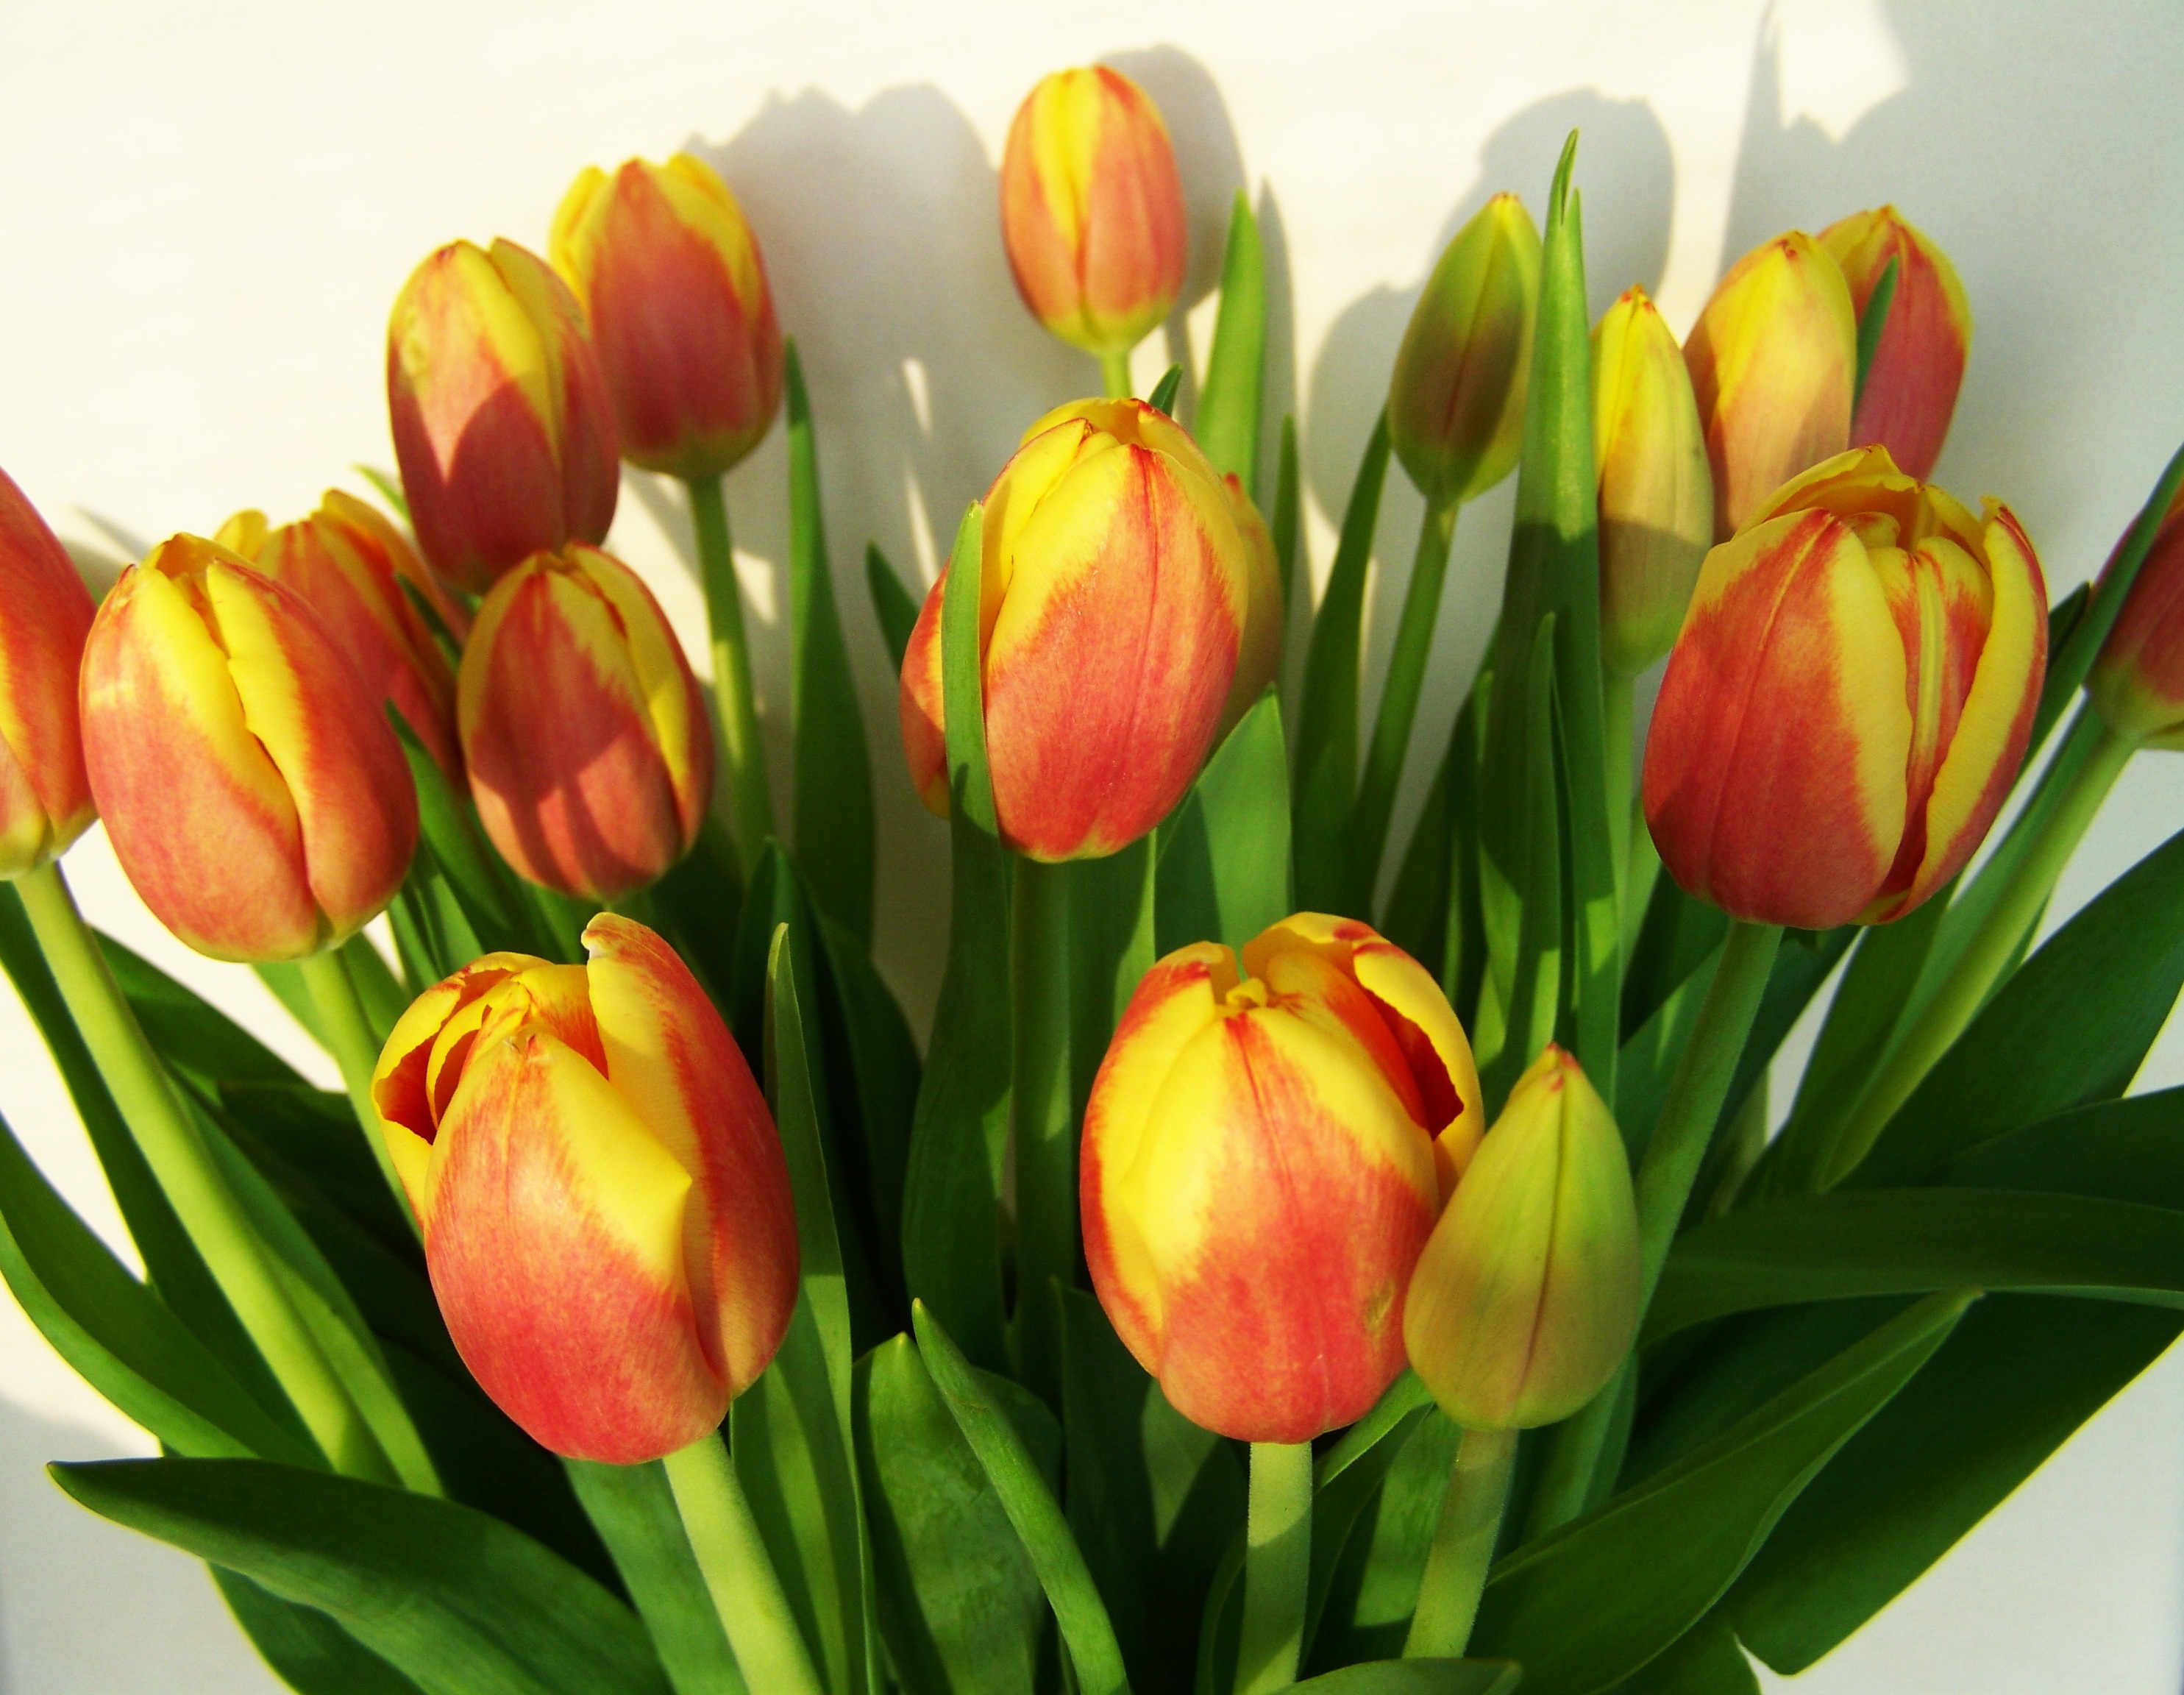
plant, flower, petal, tulip, tulip bouquet, cut flower, spring flower, flowering plant, lily family, land plant